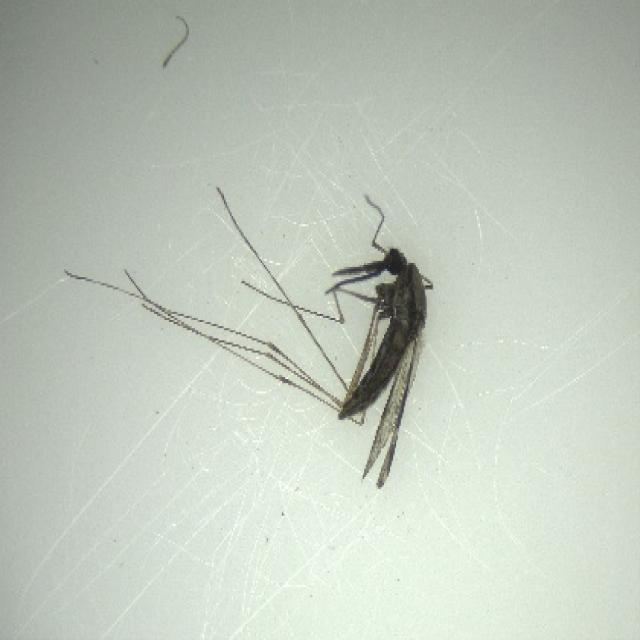
Species: anopheles_sinensis